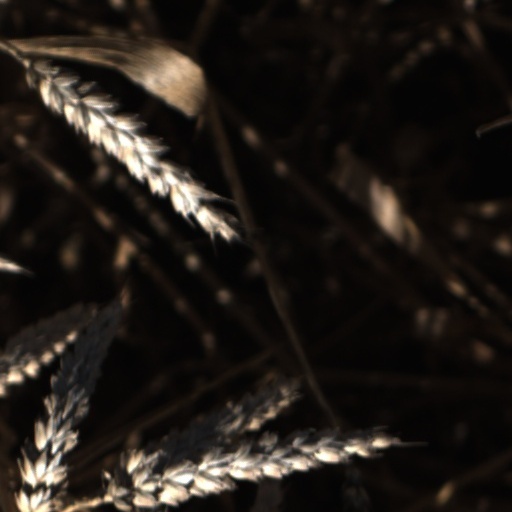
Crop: wheat